Langdell Hall

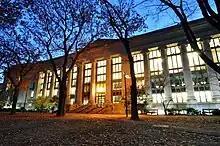
Langdell Hall at night, viewed from Holmes Field

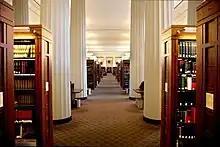
Langdell Hall interior

The building was commissioned in 1905 by law school dean James Barr Ames, as the school was outgrowing H. H. Richardson's Austin Hall. It was designed by Richardson's successor, the firm Shepley, Rutan and Coolidge. The southern wing of the current building was completed and occupied by the autumn of 1907 and the first lecture in the new building was delivered on October 17, 1907. By the start of 1908, nearly the entire building was being used.